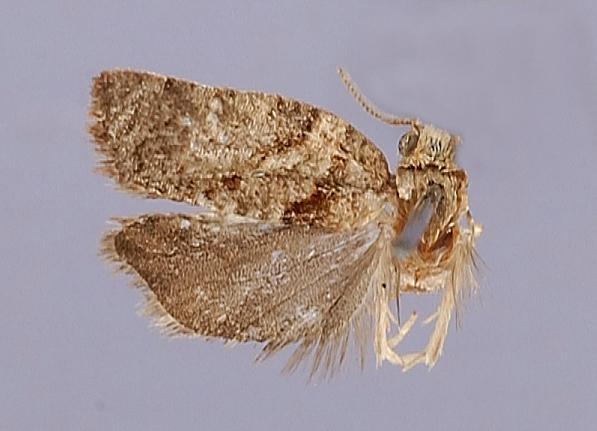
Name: Nesochoris brachystigma
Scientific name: Nesochoris brachystigma Clarke, 1965
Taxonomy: Animalia, Arthropoda, Insecta, Lepidoptera, Tortricidae
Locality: Juan Fernandez Island, Masatierra, El Rabanal, 350 m, Juan Fernandez Archipelago, Chile
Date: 27 Feb 1951